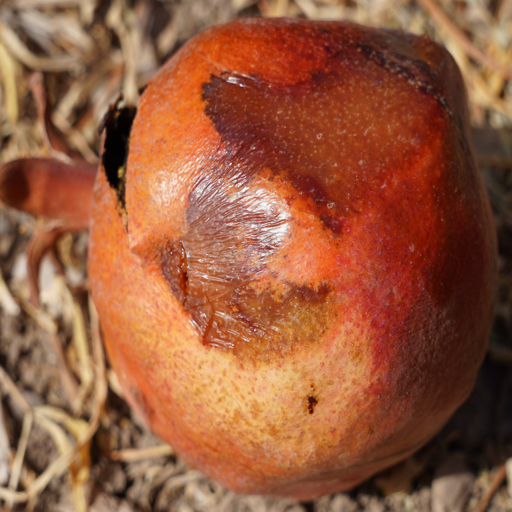
Label: Colletotrichum spp